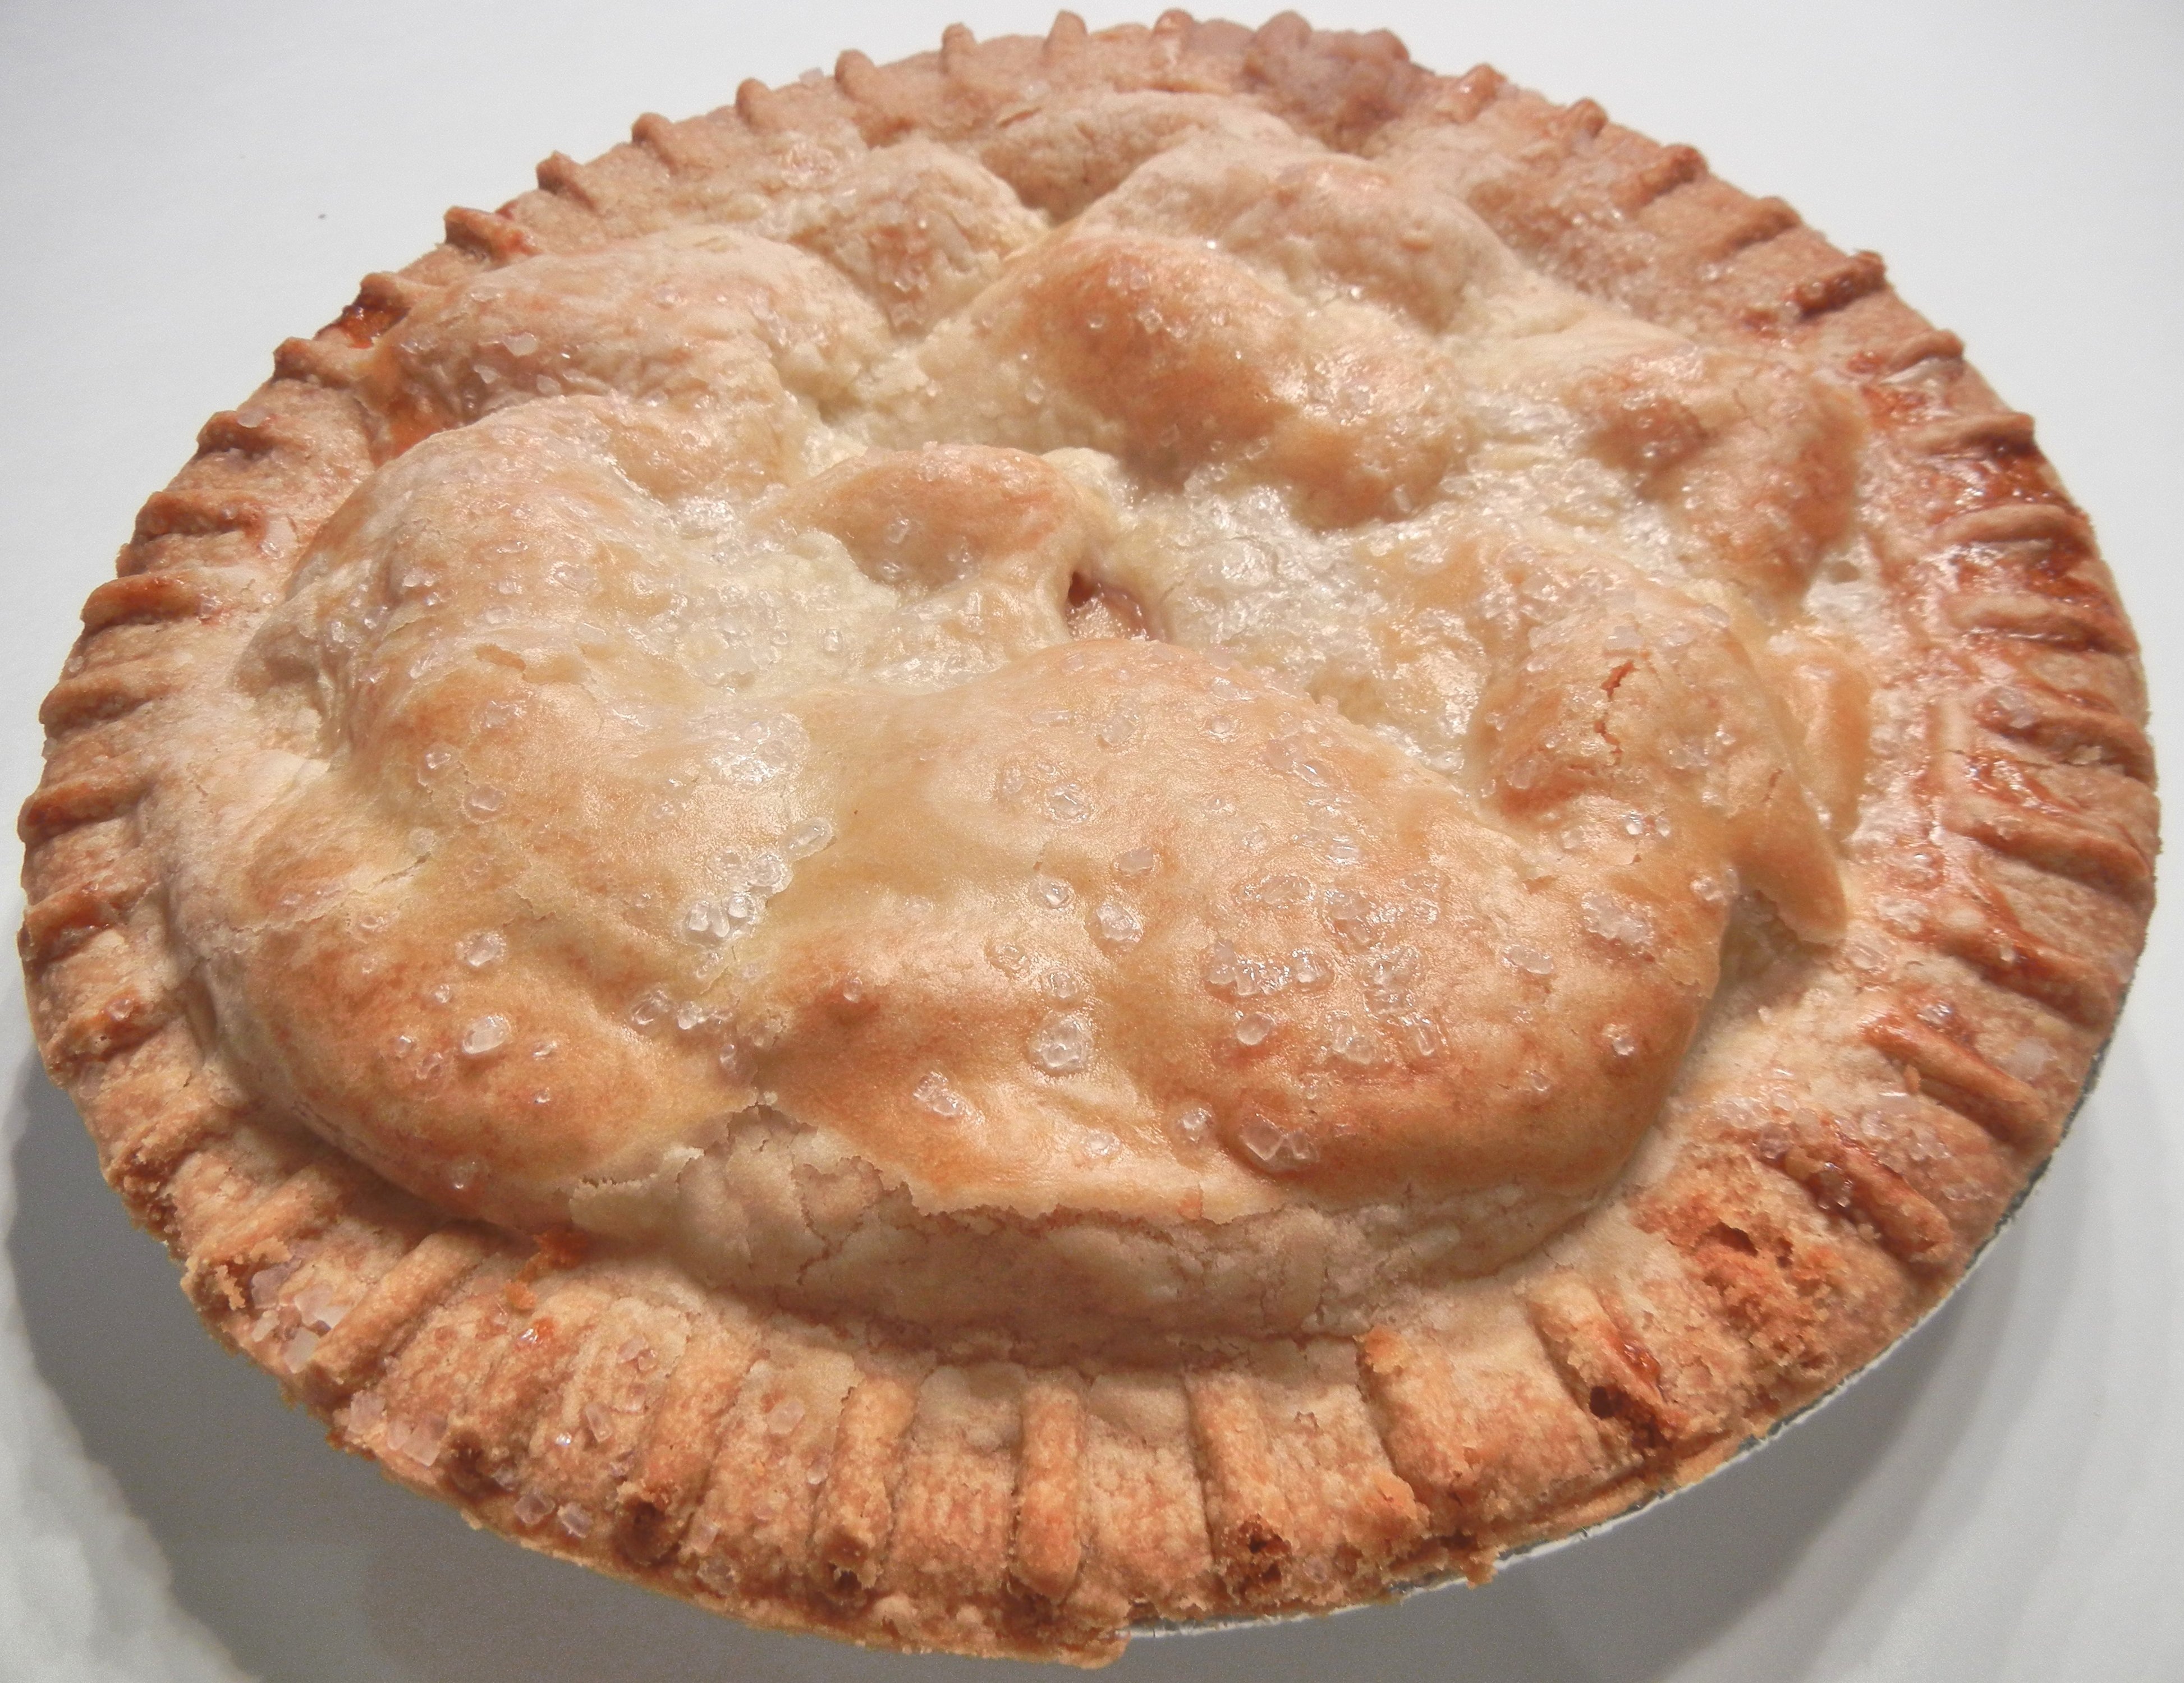
dish, food, produce, dessert, pie, pastry, baked, cherry pie, sugar, apple pie, baked goods, pot pie, sweet potato pie, custard pie